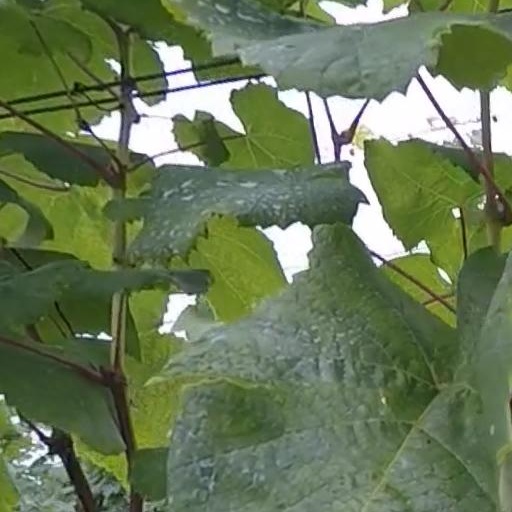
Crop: grape